Birgül Güler

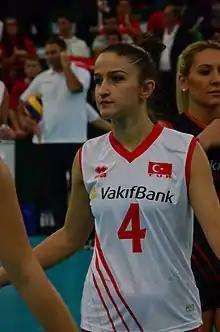
Güler in 2013

Birgül Güler (born ) is a Turkish female former volleyball player, playing as a right side hitter. She was part of the Turkey women's national volleyball team.